Calligra Stage

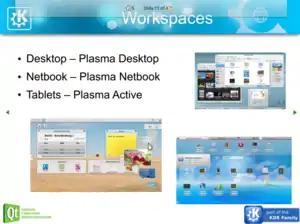
Calligra Active 2.5 displaying a presentation

On 18 May 2011 the Calligra team began releasing monthly snapshots while preparing for the release of Calligra 2.4.